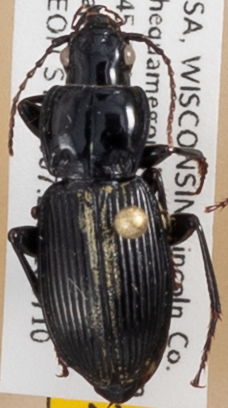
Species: Pterostichus novus
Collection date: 2018-07-10 04:00:00
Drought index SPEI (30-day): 0.71
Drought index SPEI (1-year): -0.24
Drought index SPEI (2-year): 1.642